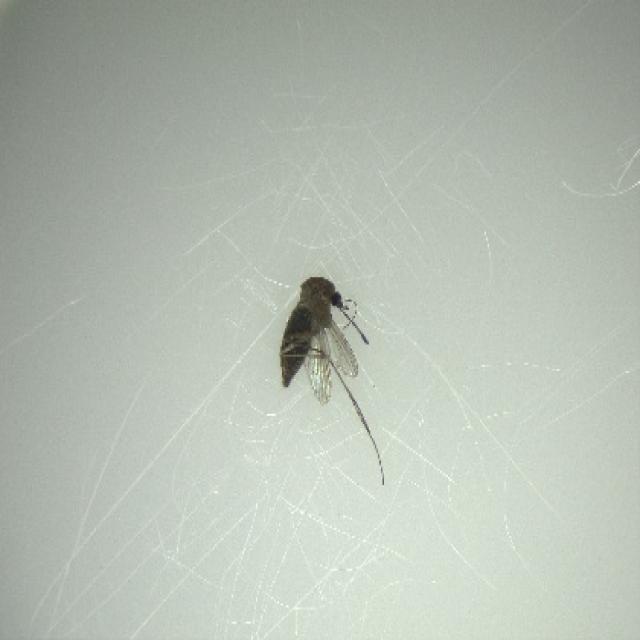
Species: culex_tritaeniorhynchus